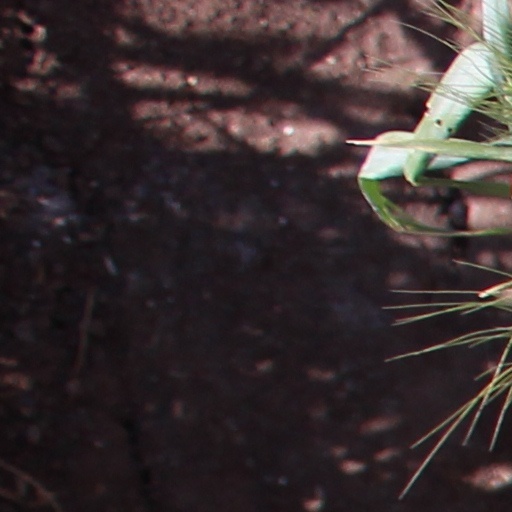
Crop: wheat